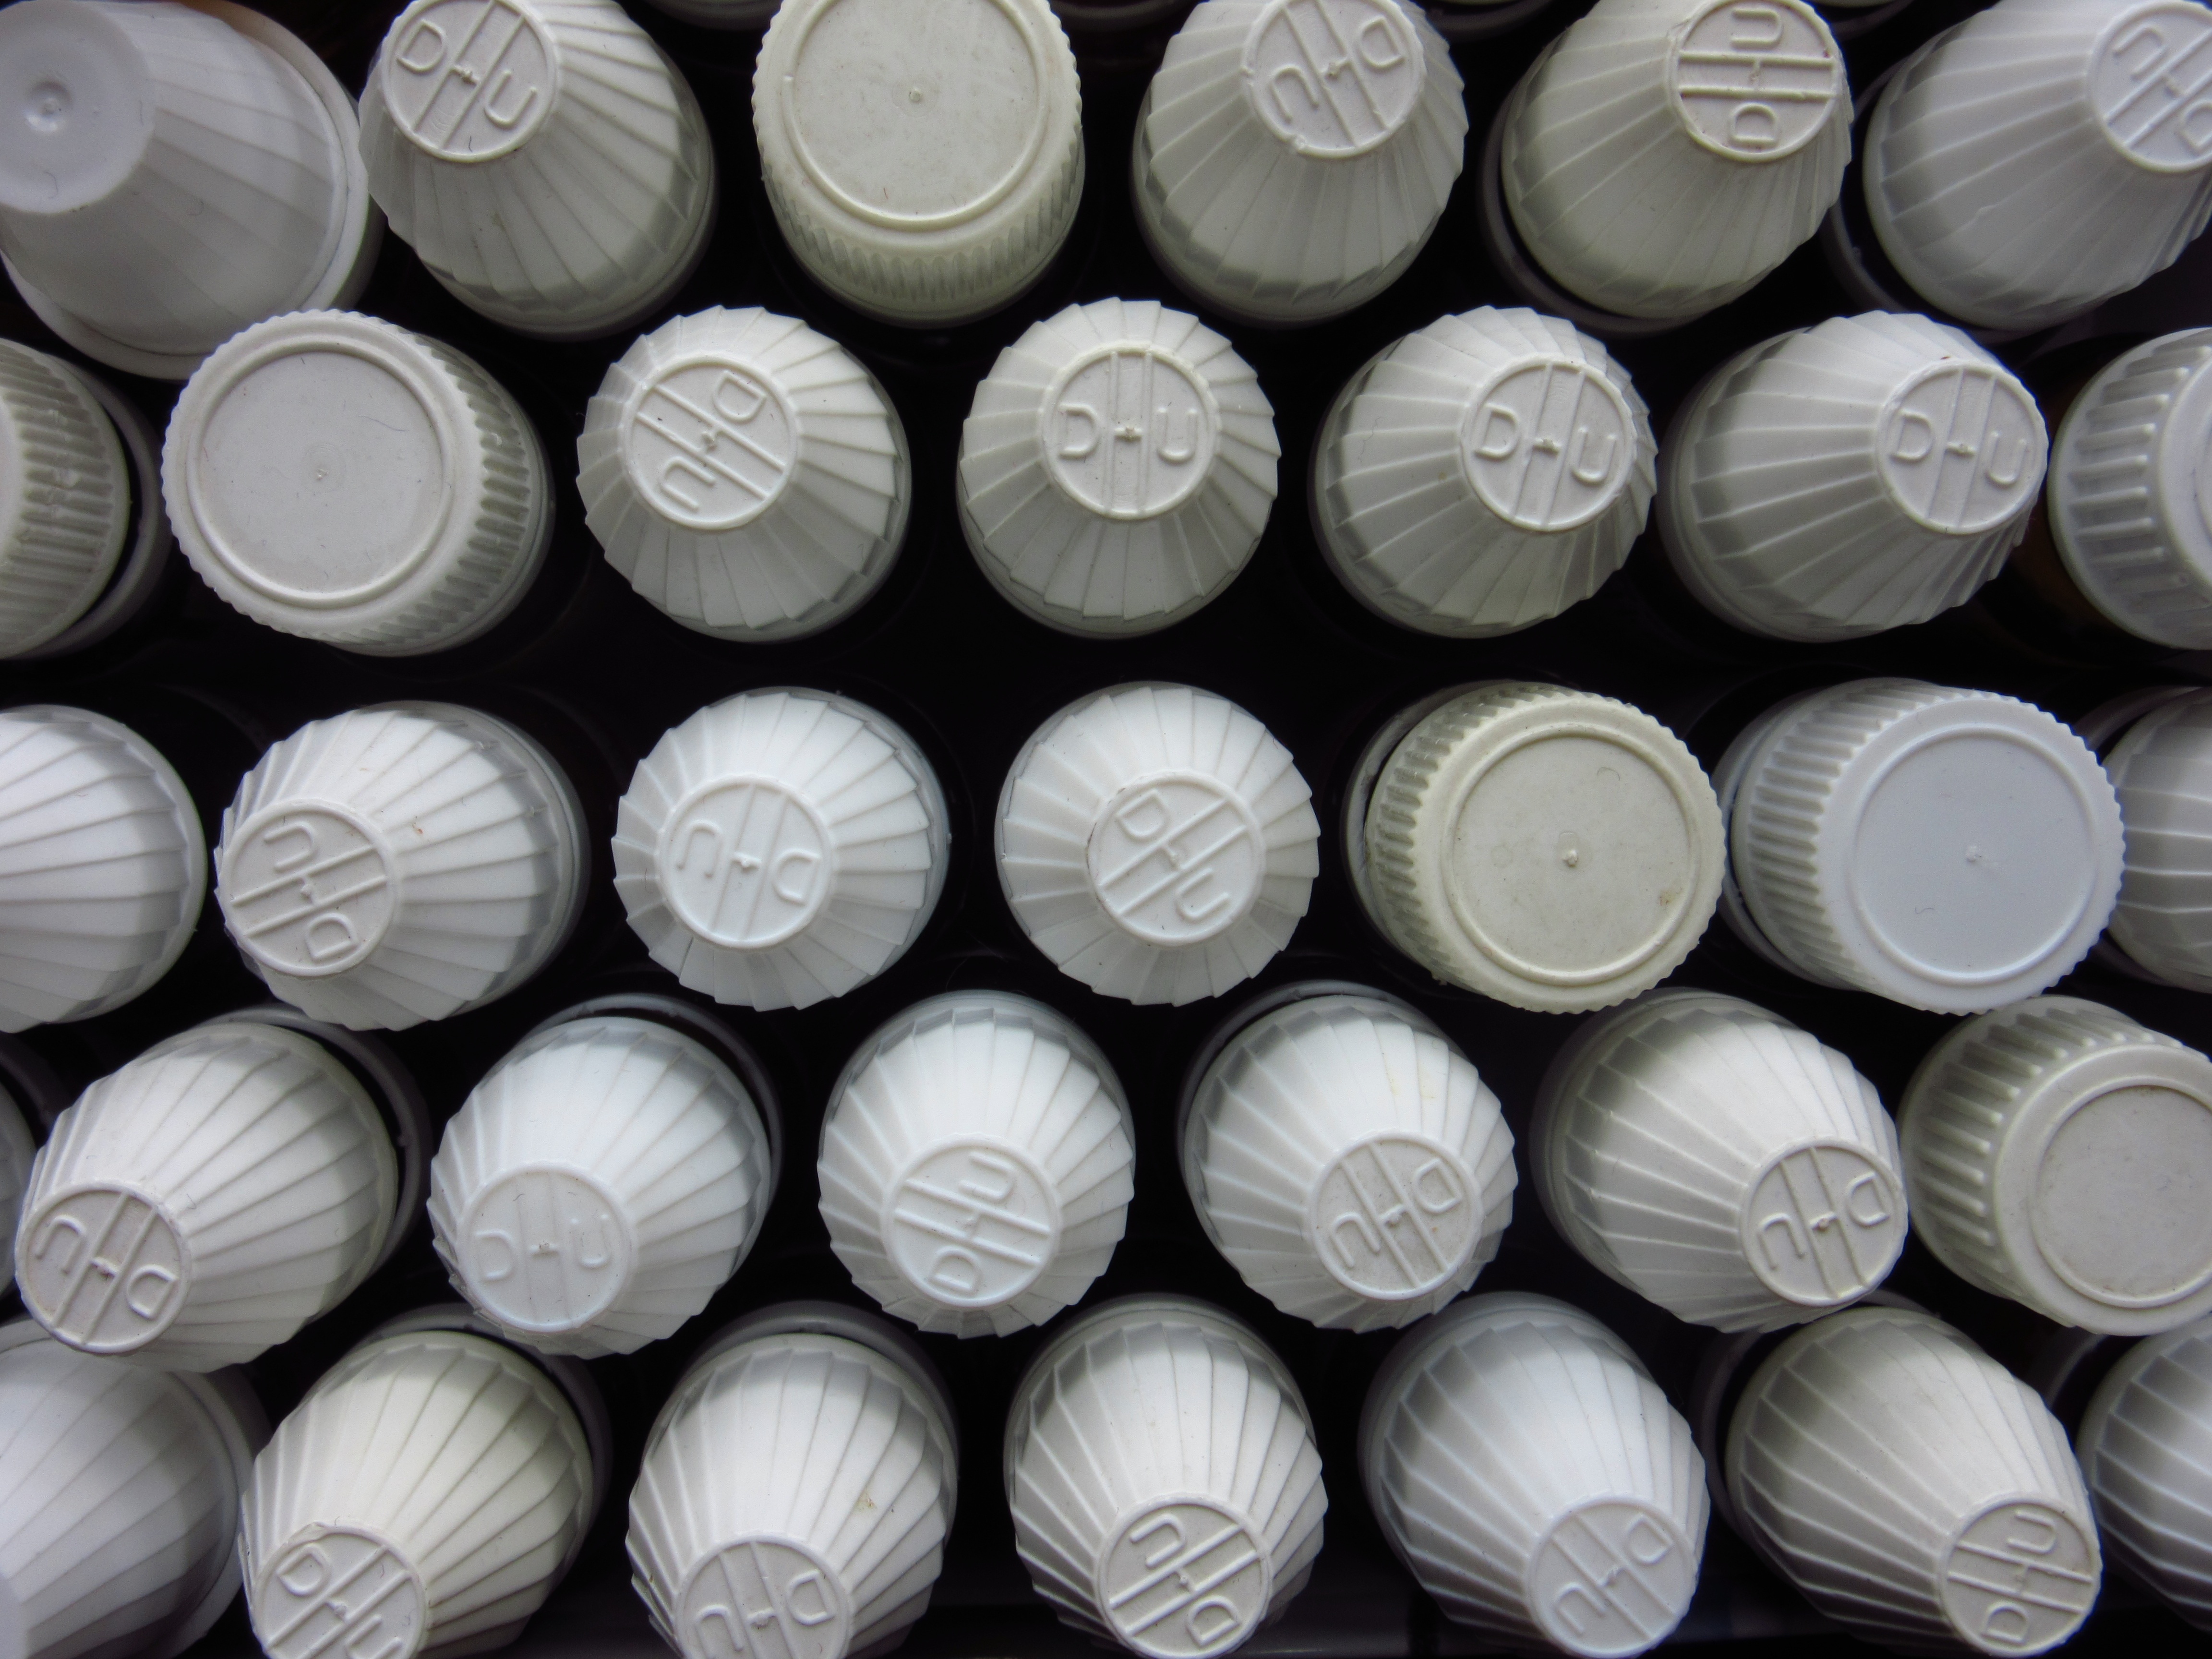
white, pattern, ceramic, bottle, circle, close up, eye, lid, maps, homeopathy, medicinal products